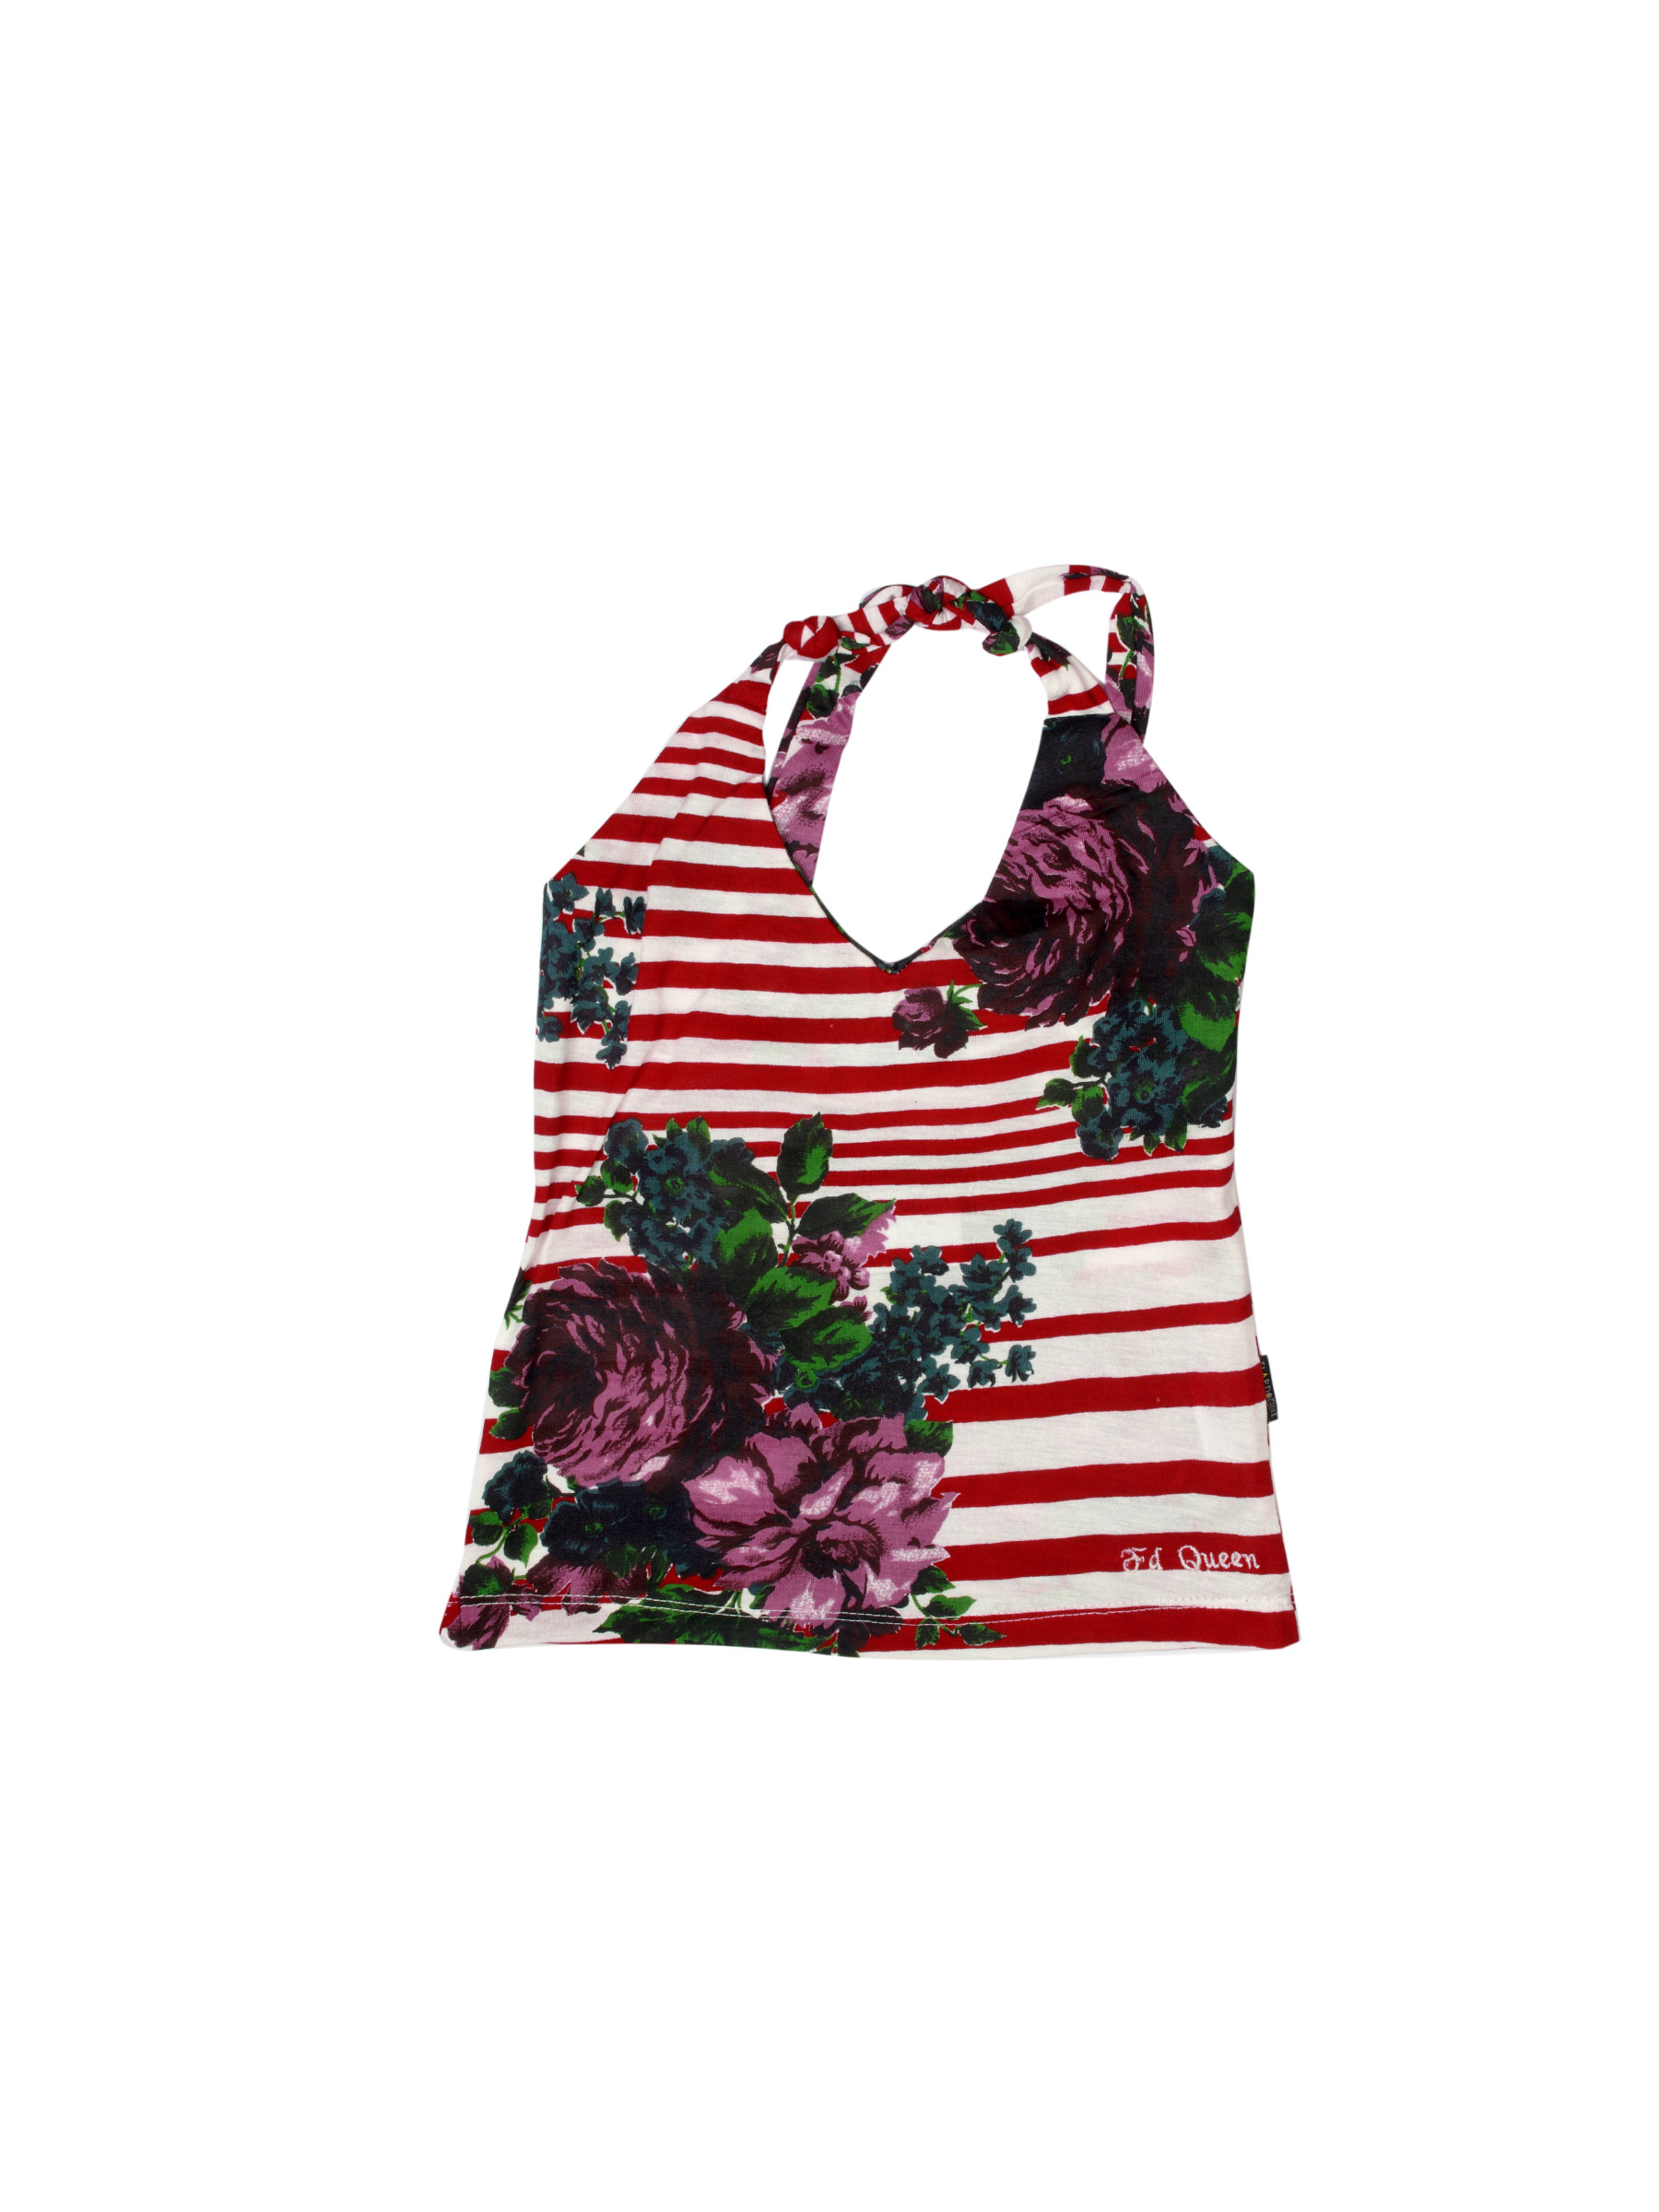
Doodle Girls Printed Red Top
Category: Apparel / Topwear / Tops
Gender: Girls
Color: Red
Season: Summer 2012
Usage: Casual